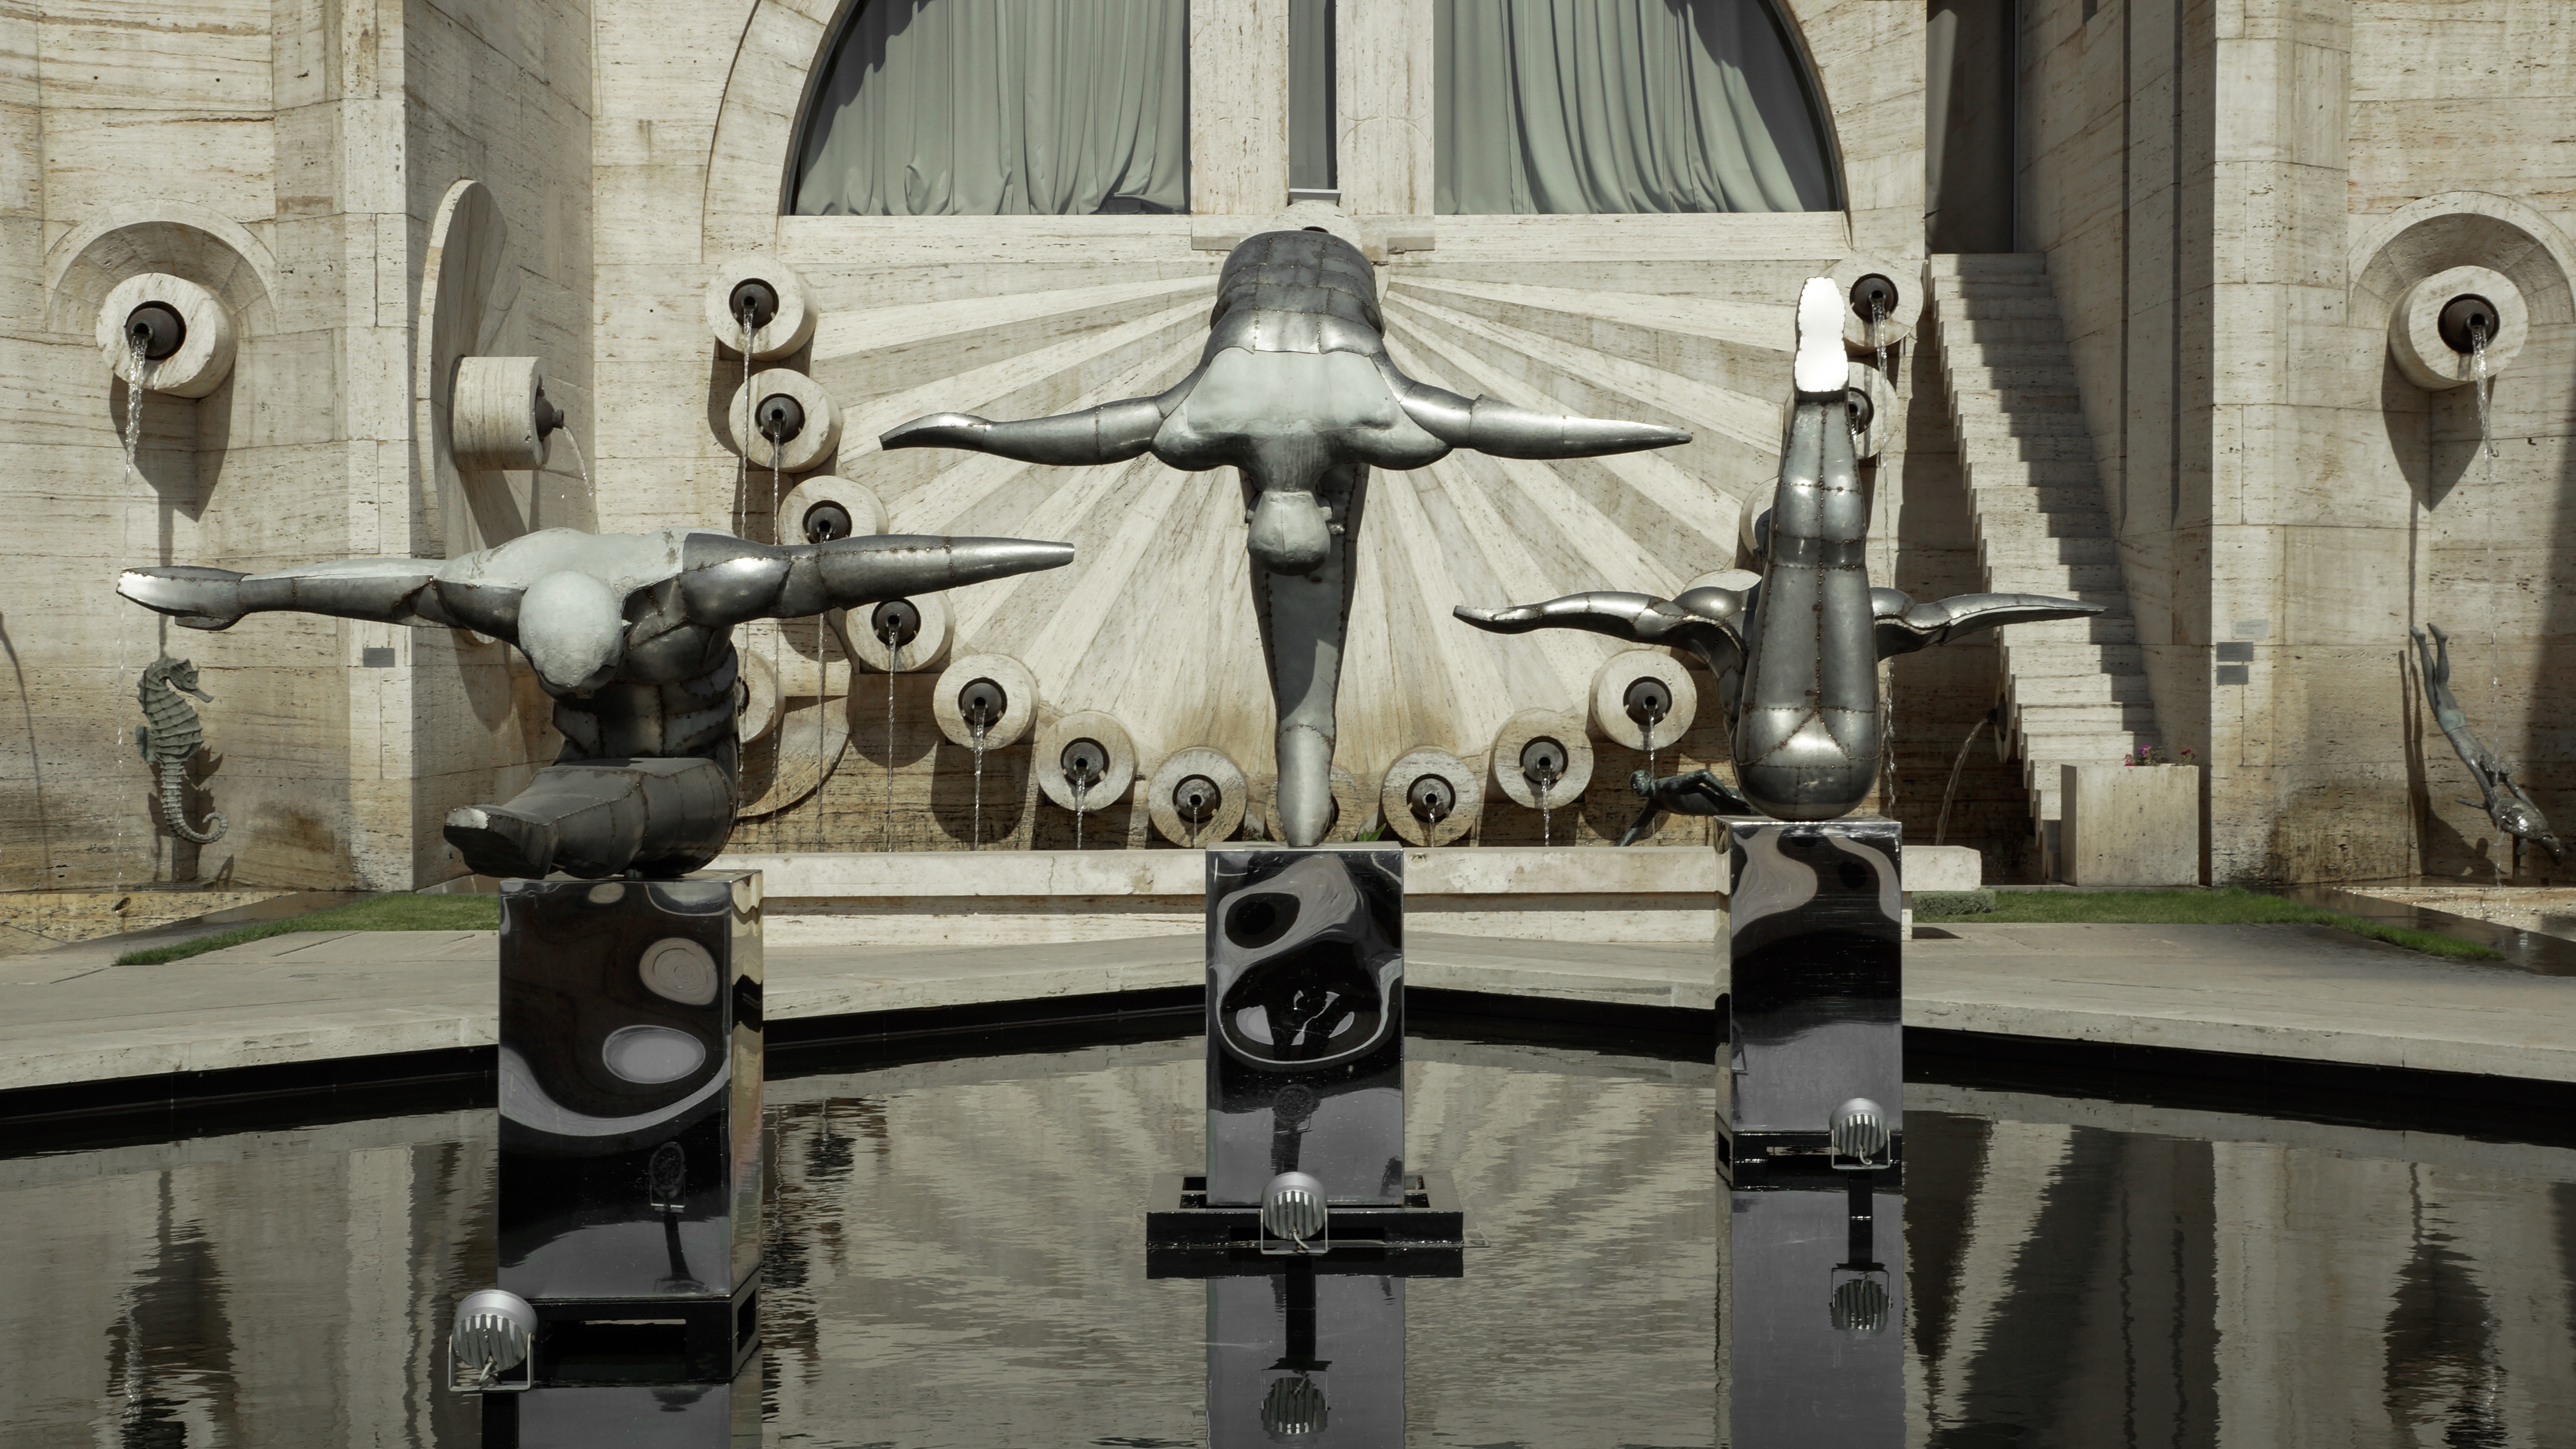
sport, jump, monument, diving, pool, statue, cascade, metal, swimming, swimmer, sculpture, art, diver, fountain, armenia, yerevan